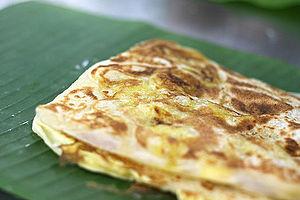
La cuisine malaisienne est issue de la fusion d'influences locales, indiennes, javanaises et chinoises pour l'essentiel, mais auxquelles s'ajoutent des influences de groupes ethniques locaux de Sabah et Sarawak, des Orang Asli comme des Peranakan. Sans oublier l'influence des expatriés et l'apport des migrations antérieures et de l'apport colonial, qui amènent à la cuisine malaise des touches britanniques, portugaises, hollandaises ou thaïes.
Le roti canai est un plat de la cuisine indienne-malaisienne. C'est une spécialité malaisienne très prisée tant le matin qu'au dîner. Il ressemble à une crêpe. Il est servi accompagné d'une coupelle de sauce, généralement au curry.